Church of the Nazarene

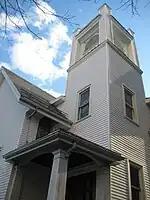
First Church of the Nazarene in Cambridge, Massachusetts

Worship styles vary widely, and are contextual to the local, customs and demographics of the congregations. The Church has a congregational structure so each individual church can create its own schedule and does not follow a united liturgy. In the past, Nazarene Churches had services on Sunday morning, Sunday and Wednesday evenings, each lasting for about an hour to an hour and half. The typical Sunday Morning service included music with hymns with a band and choir or by a 'praise and worship' band, an offering, time for testimony, sermon, and a response (typically an altar call). Service order is viewed to be less structured and rigid and that the Holy Spirit should lead worship.